Maldivian Annual Tribute

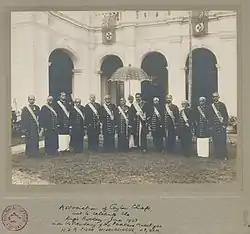
A group of Mudaliyars of the period.

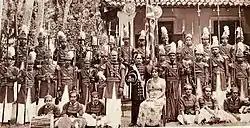
A typical Lascoreen Guard of the period.

The Maldivian Annual Tribute was a tribute presented each year by the Sultan of the Maldives to the British Governor of Ceylon. The tributes were presented after the Maldive islands became a British protectorate in 1887 and were carried out annually until 1947 when a new agreement removed the requirement of tributes, however Maldives remained a British protectorate until 1953 when the sultanate was suspended and the First Republic was declared.